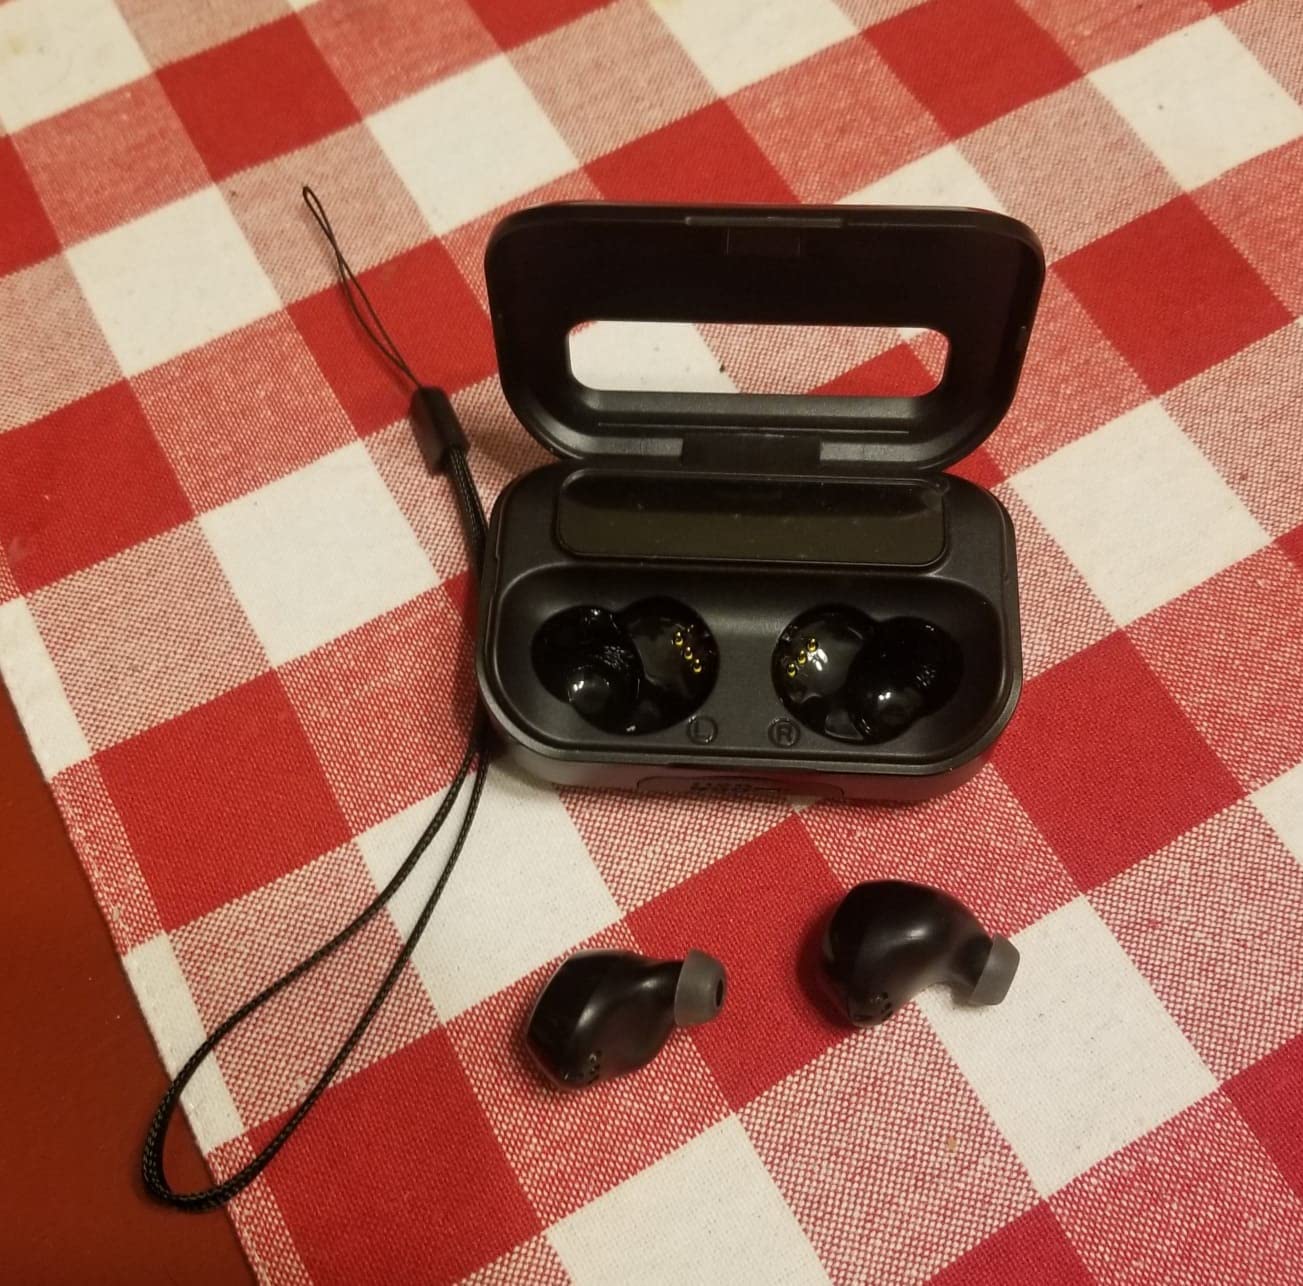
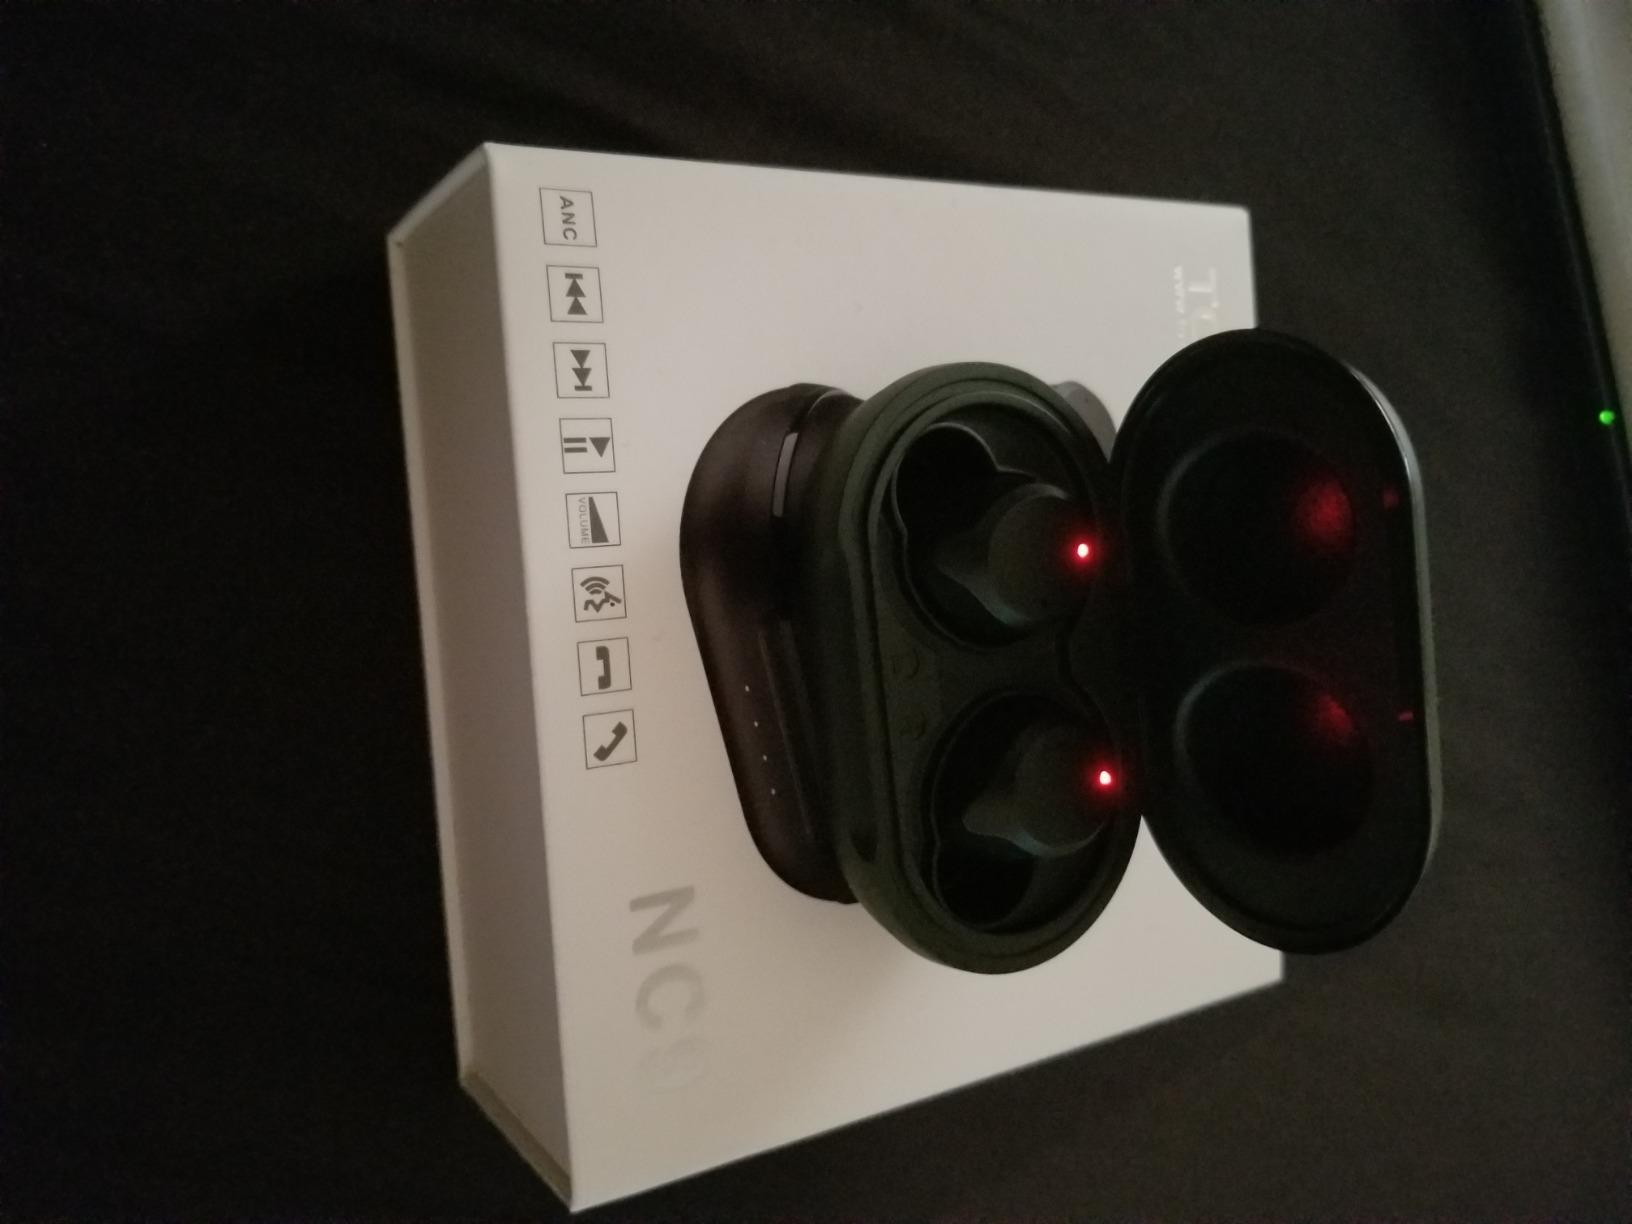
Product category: earbuds
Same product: no